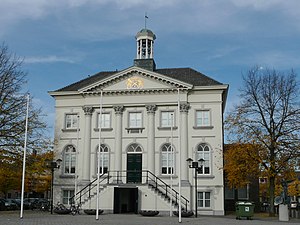
Zundert
Zunderts Rådhus
Zundert er en kommune og en by i den sydlige provins Noord-Brabant i Nederlandene.